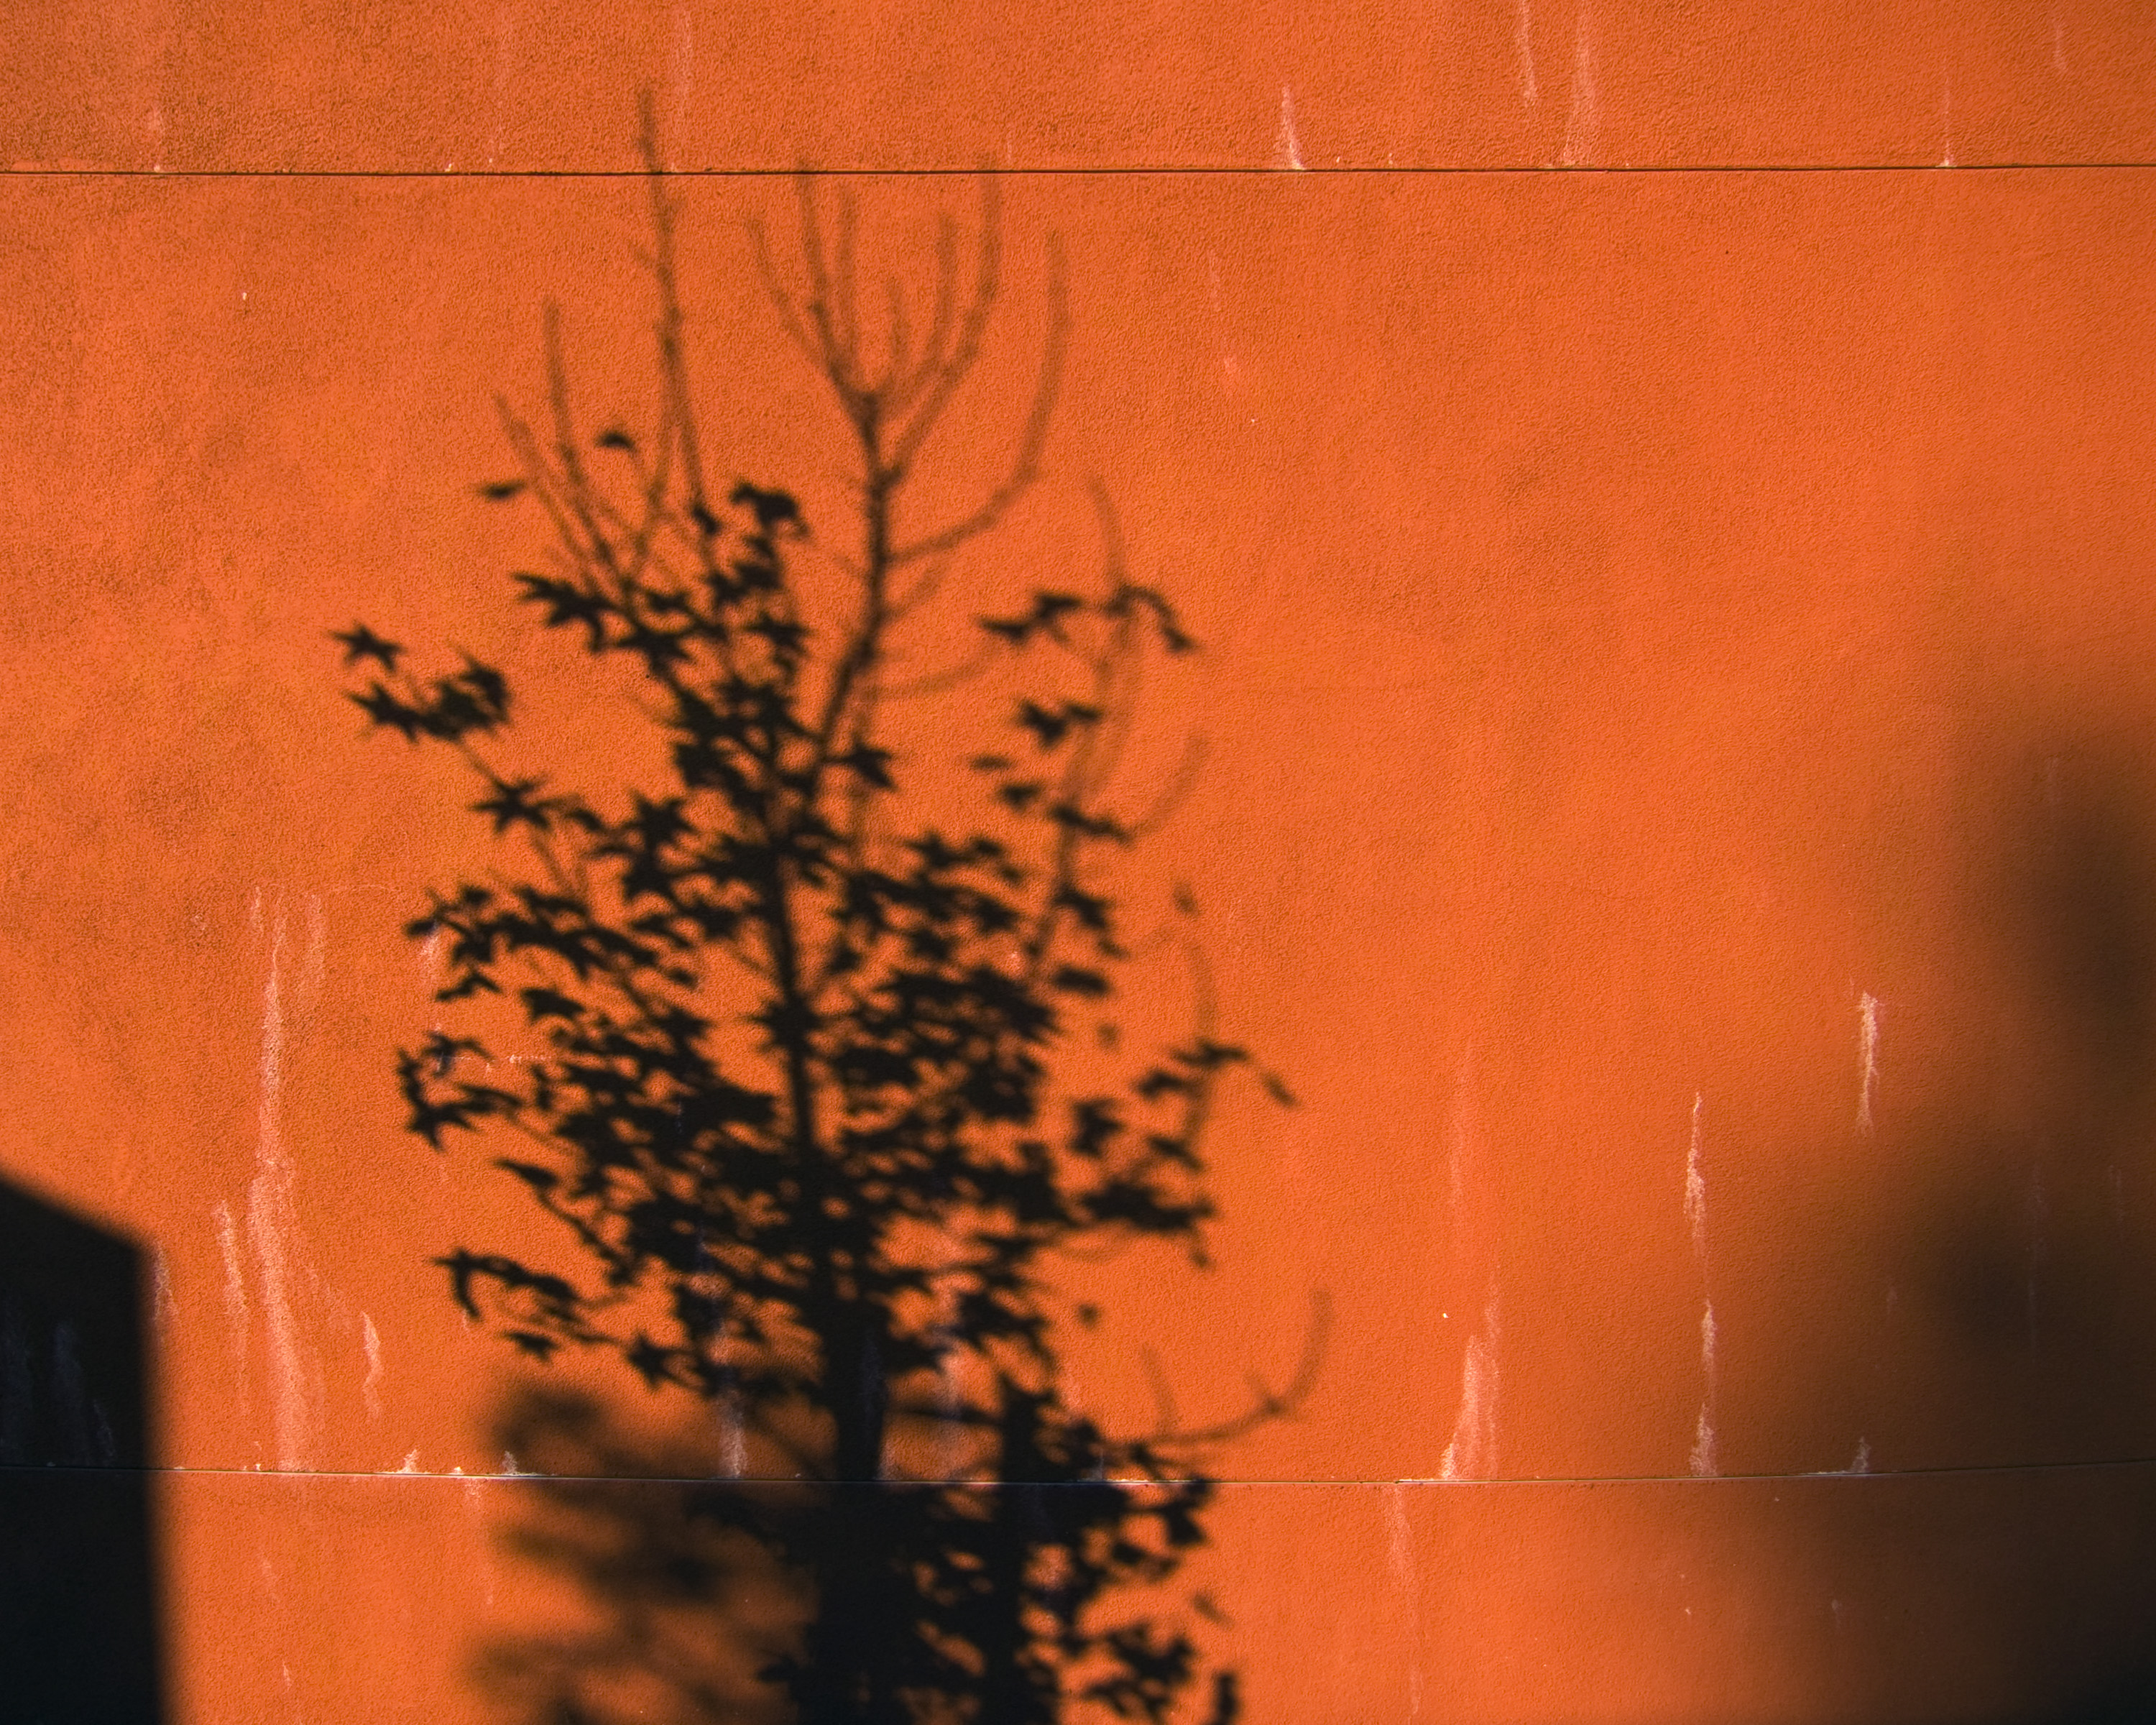
tree, branch, leaf, wall, orange, line, reflection, red, color, yellow, sacramento